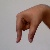
The image shows a hand gesture representing the letter 'Q' in Indian Sign Language.